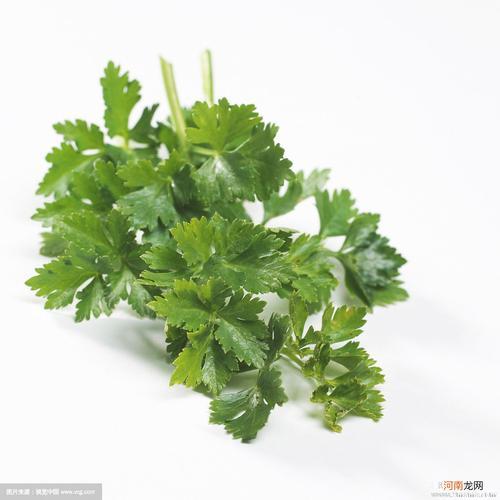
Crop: unknown
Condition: celery